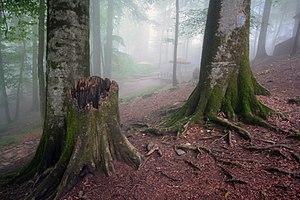
Namakabrood (ou Namakabroud) est un village touristique dans la province de Mazandaran, en Iran. Un téléphérique est installé à Namakabrood pour connecter les côtes de Mer Caspienne et les sommets d’Alborz, en traversant les forêts denses du Nord de l’Iran. Dans ce village il existe des villas pour passer les vacances et profiter de la nature de cette région. العربية: نمكآبرود (مقاطعة تشالوس) (بالإنجليزية: Shahrak-e Namak Abrud) هي مستوطنة تقع في قسم كلارستاق الغربي الريفي (مقاطعة تشالوس) في إيران. يقدر عدد سكانها بـ 354 نسمة .